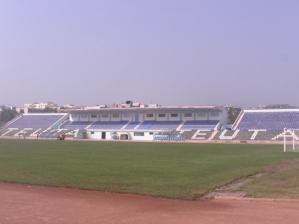
Building: Niko Dovana Stadium
Country: Albania
Year built: 1965
Niko Dovana Stadium "Stadium Niko Dovana" Niko Dovana Stadium in 2014. Full name Niko Dovana Stadium Former names Lokomotiva Stadium (1965–1991) Location Rruga Aleksander Goga Durrës , Albania Owner Durrës Municipality Operator Teuta Capacity 12,040 Surface Natural grass Construction Built 1965 Opened 1965 Renovated 2017 Tenants Teuta (1965–present) The Niko Dovana Stadium , officially Stadiumi "Niko Dovana", is a multi-use stadium located in Durrës , Albania. It is the home ground of Teuta . The capacity is 12,040, making it the fifth largest ground in the country. It was renamed in 1991 in honour of former Teuta goalkeeper and financier Niko Dovana . The Albania national football team played in the Niko Dovana Stadium for the first time in a friendly international match against Uzbekistan on 11 August 2010. The stadium has also been used as a shelter in the aftermath of the 2019 Albania earthquake . International matches The Niko Dovana Stadium has hosted 2 friendly matches of the Albania national football team . Albania v Uzbekistan 11 August 2010 International Friendly Albania 1–0 Uzbekistan Durrës , Albania 19:30 Salihi 14' Report Stadium: Niko Dovana Stadium Attendance: 8,000 Referee: Pavle Radovanović ( Montenegro ) Albania v Malta 5 March 2014 International Friendly Albania 2–0 Malta Durrës , Albania 17:00 Basha 26' Meha 53' Report Stadium: Niko Dovana Stadium Attendance: 8,000 Referee: Dejan Jakimovski ( Macedonia ) References